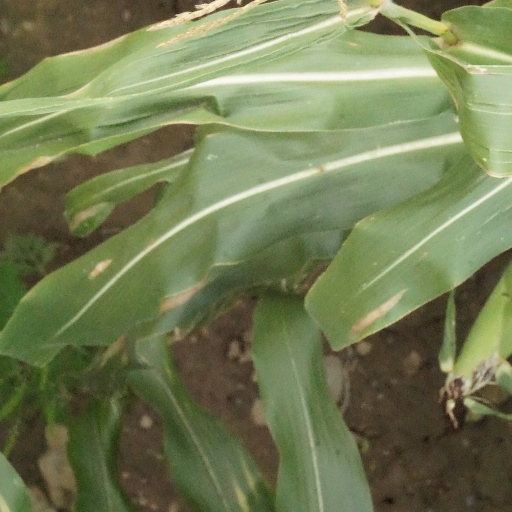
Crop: maize; corn